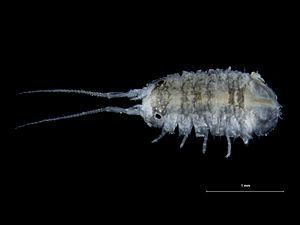
Jaera albifrons est une espèce de crustacé isopode de la famille des Janiridae. Cette espèce se reproduit en Suède. Il existe une sous-espèce appelée J. a. albifrons.
Les isopodes forment un ordre extrêmement varié parmi les crustacés, et ne comptent pas moins de 10 000 espèces dont la taille varie de 0,5 mm à 50 cm pour les plus grands. Ils sont herbivores, détritivores, carnivores ou parasites.